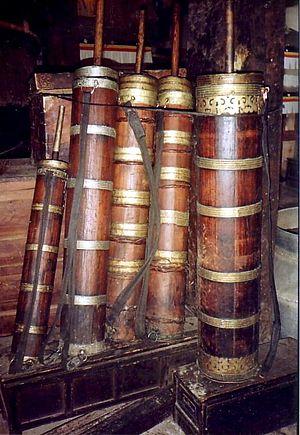
Baratte pour préparer le thé au beurre, Séra, Tibet